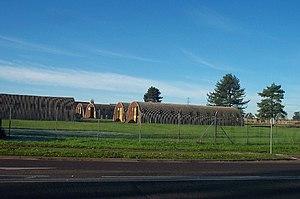
Une cabane Nissen est une structure en acier préfabriquée à usage militaire utilisée comme caserne, fabriquée à partir d'une tôle semi-cylindrique en acier ondulé. Conçu pendant la Première Guerre mondiale par l'ingénieur d'origine américaine Peter Norman Nissen, il a été largement utilisé pendant la Seconde Guerre mondiale.